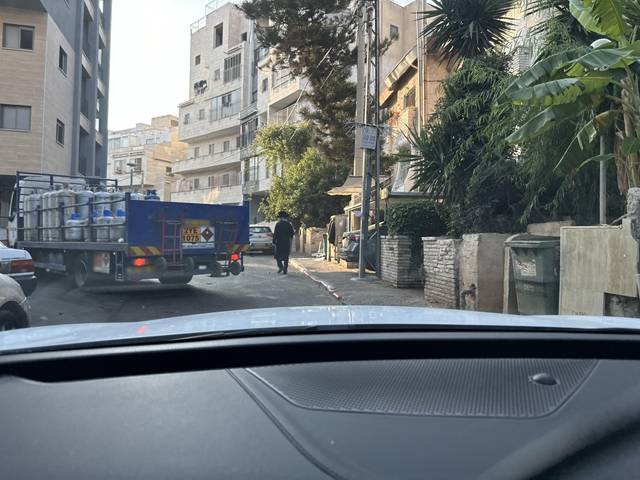
Region: Israel
Coordinates: 32.09, 34.841